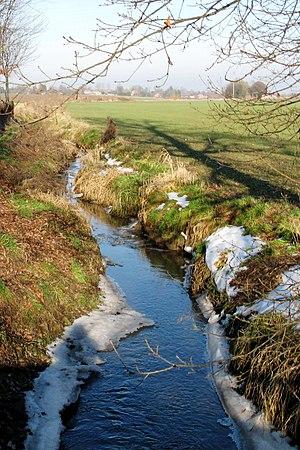
L'Yerne est une petite rivière de Belgique, affluent du Geer faisant partie du bassin versant de la Meuse. Il coule entièrement en province de Liège.